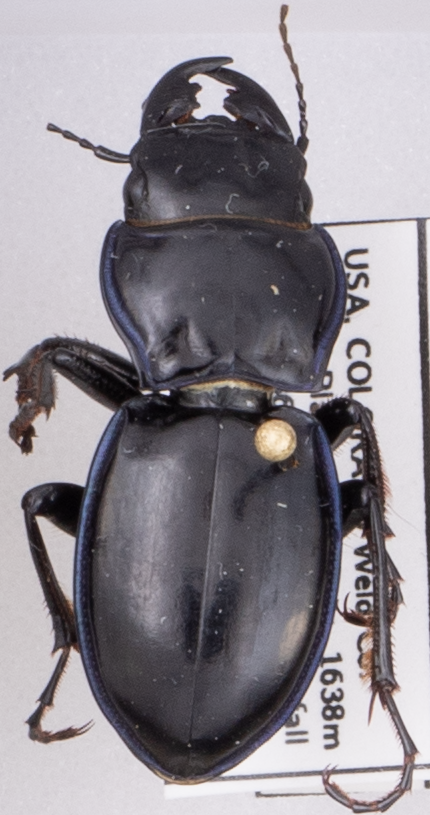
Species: Pasimachus elongatus
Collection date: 2022-06-08
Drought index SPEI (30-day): -0.842
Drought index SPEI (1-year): -1.13
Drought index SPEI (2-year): -1.13